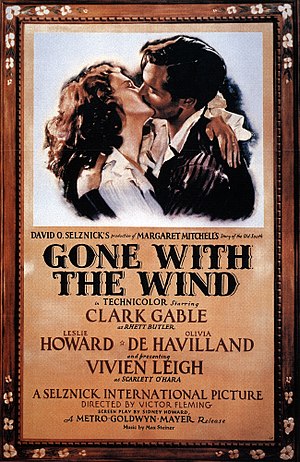
Borte med blæsten (film)
Filmplakat.
Borte med blæsten er en amerikansk film fra 1939. Filmen er baseret på Margaret Mitchells roman fra 1936 Borte med blæsten.